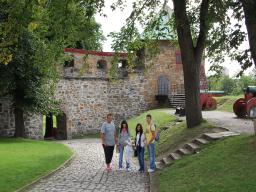
Label: Background_without_leaves